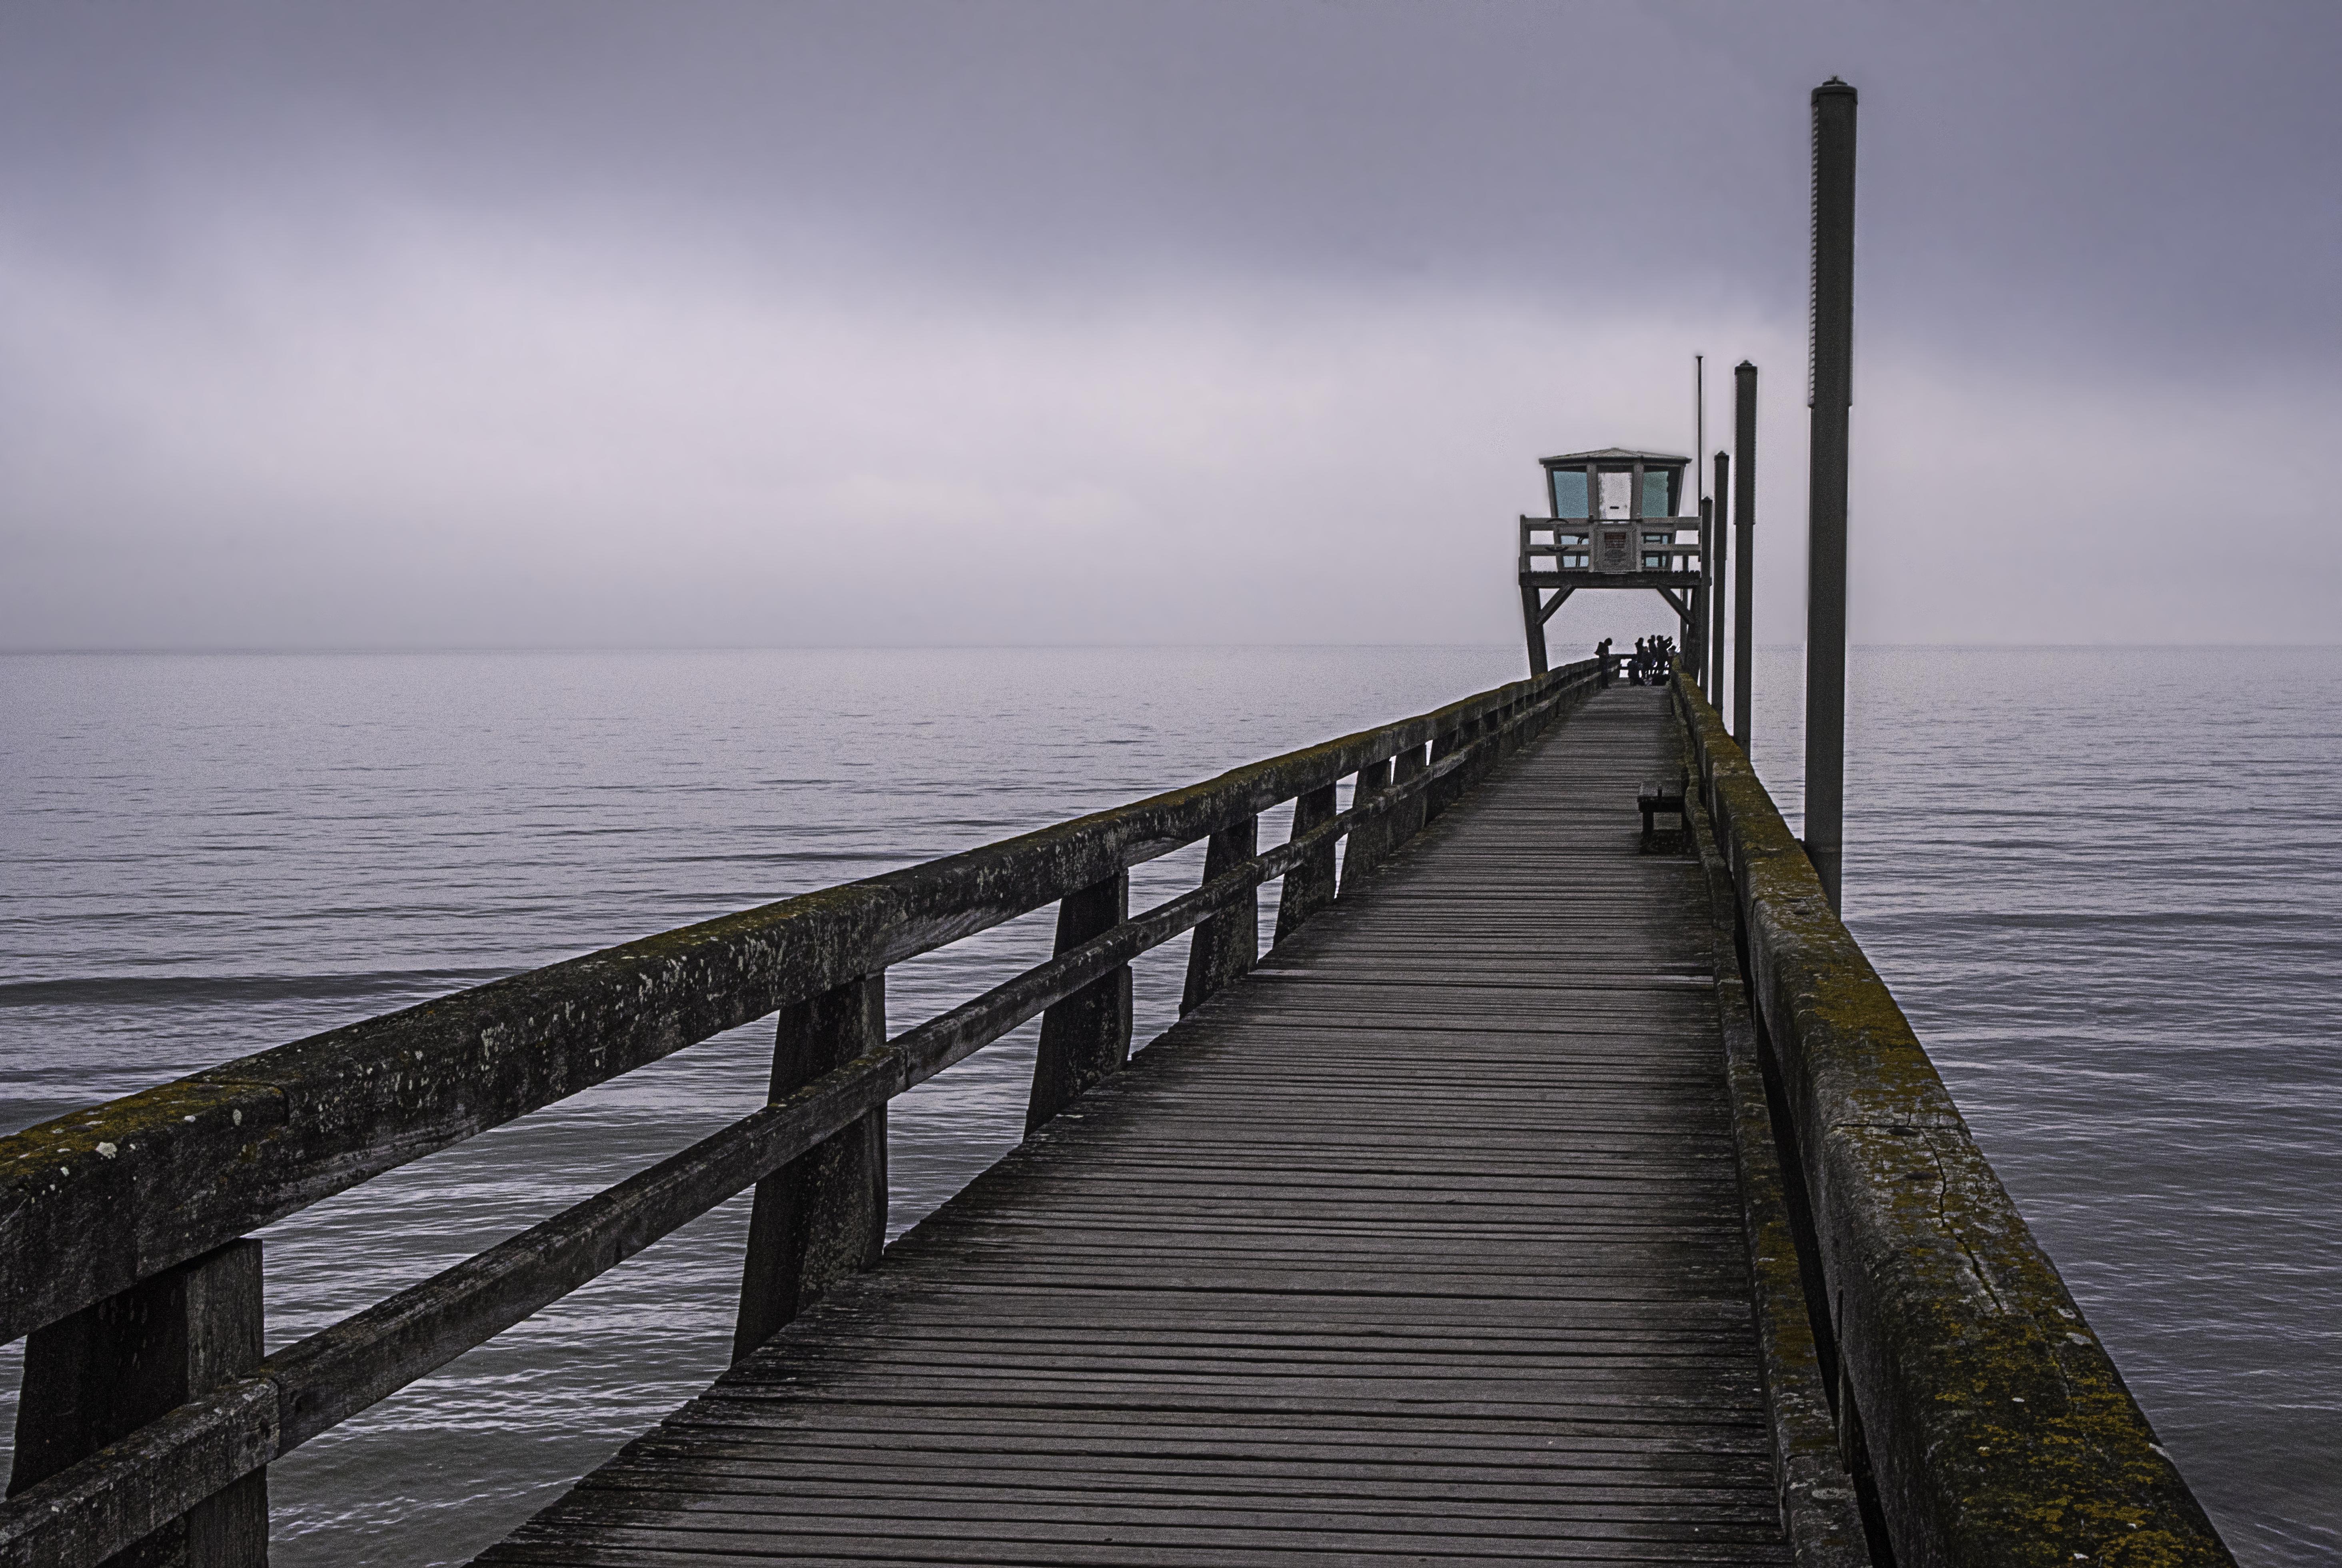
sea, coast, water, ocean, horizon, dock, boardwalk, bridge, morning, shore, wave, pier, walkway, dusk, bay, channel, breakwater, nonbuilding structure